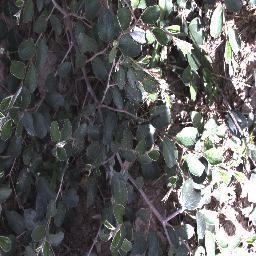
Label: chinee_apple